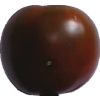
Label: tomato_maroon